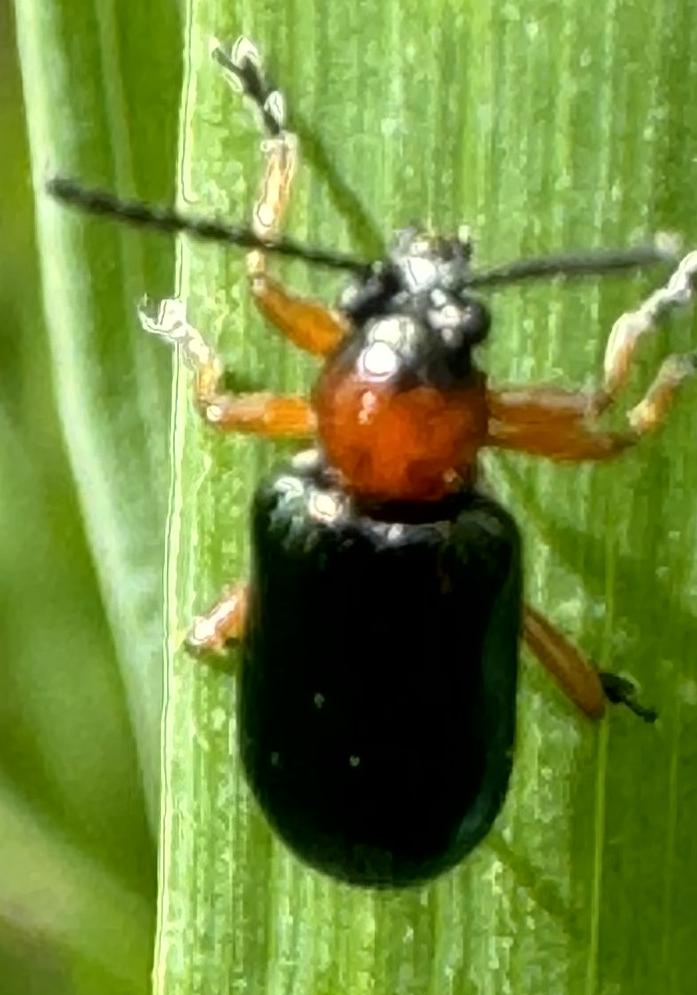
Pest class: cereal_leaf_beetle